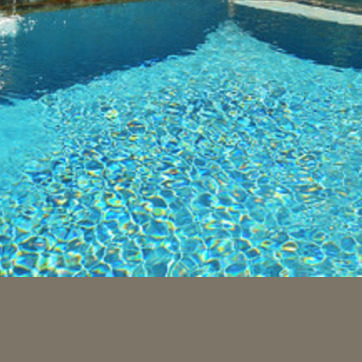
Material: water